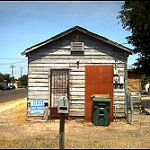
Label: buildings